FK Budućnost Podgorica

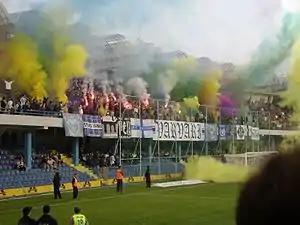
"Varvari" at a Montenegrin First League home match

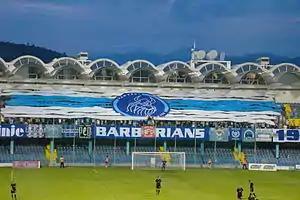
"Varvari" at a Montenegrin First League home match

Budućnost fans are known as "Varvari" (Barbarians), a group founded in 1987. The group's traditional colours are blue and white, which are also the colours of all the Budućnost sports clubs. For FK Budućnost Podgorica home games, Varvari occupy the northern stand ("Sjever") of the Podgorica city stadium. They also have a reserved stand at the Morača Sports Center, as supporters of KK Budućnost basketball club.